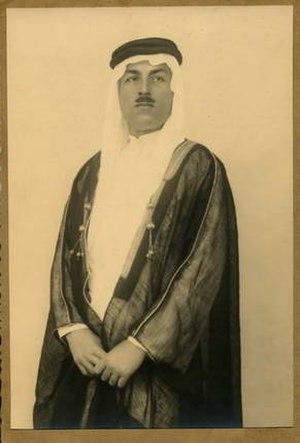
Adil Arslân, عادل أرسلان en arabe né et décédé à Beyrouth, homme politique syrien, émir druze, écrivain et poète? Il est le frère aîné des deux princes Shakib Arslan et Nasib Arslan. Il a vécu sa vie contraint d'être en exil d'un pays à l'autre en butte avec le mandat Français en Syrie. Il sera député du Liban au Parlement ottoman, puis Gouverneur général adjoint en Syrie, puis conseiller du roi Fayçal de Syrie.